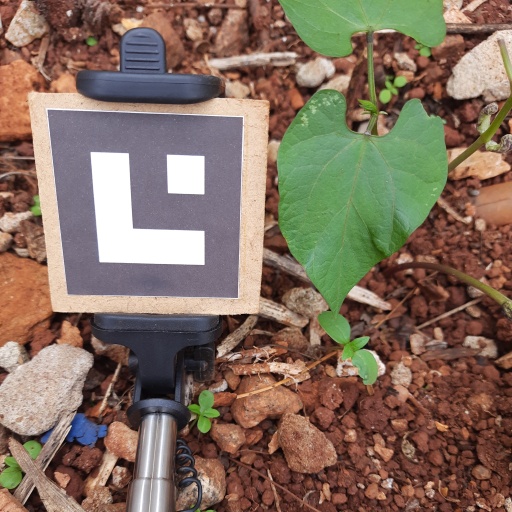
Observations: wavy surface, no eating holes, under shade